Mamadou Sakho

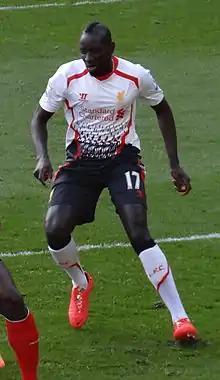
Sakho playing for Liverpool in 2014

Mamadou Sakho (born 13 February 1990) is a French professional footballer who most recently played as a centre-back for Erovnuli Liga club Torpedo Kutaisi.